FSBI Medal

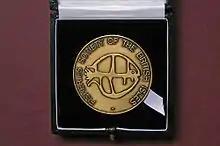
The FSBI Medal is cast in bronze by Spink of London

The FSBI Medal is an international fish biology and/or fisheries science prize awarded annually for exceptional advances by a scientist in the earlier stages of his or her career. Medallists have made a significant contribution to the field of fish biology through their achievements in scientific research. The medal is only awarded if a candidate of sufficient quality is nominated.